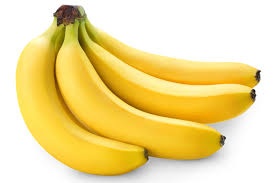
Label: banana